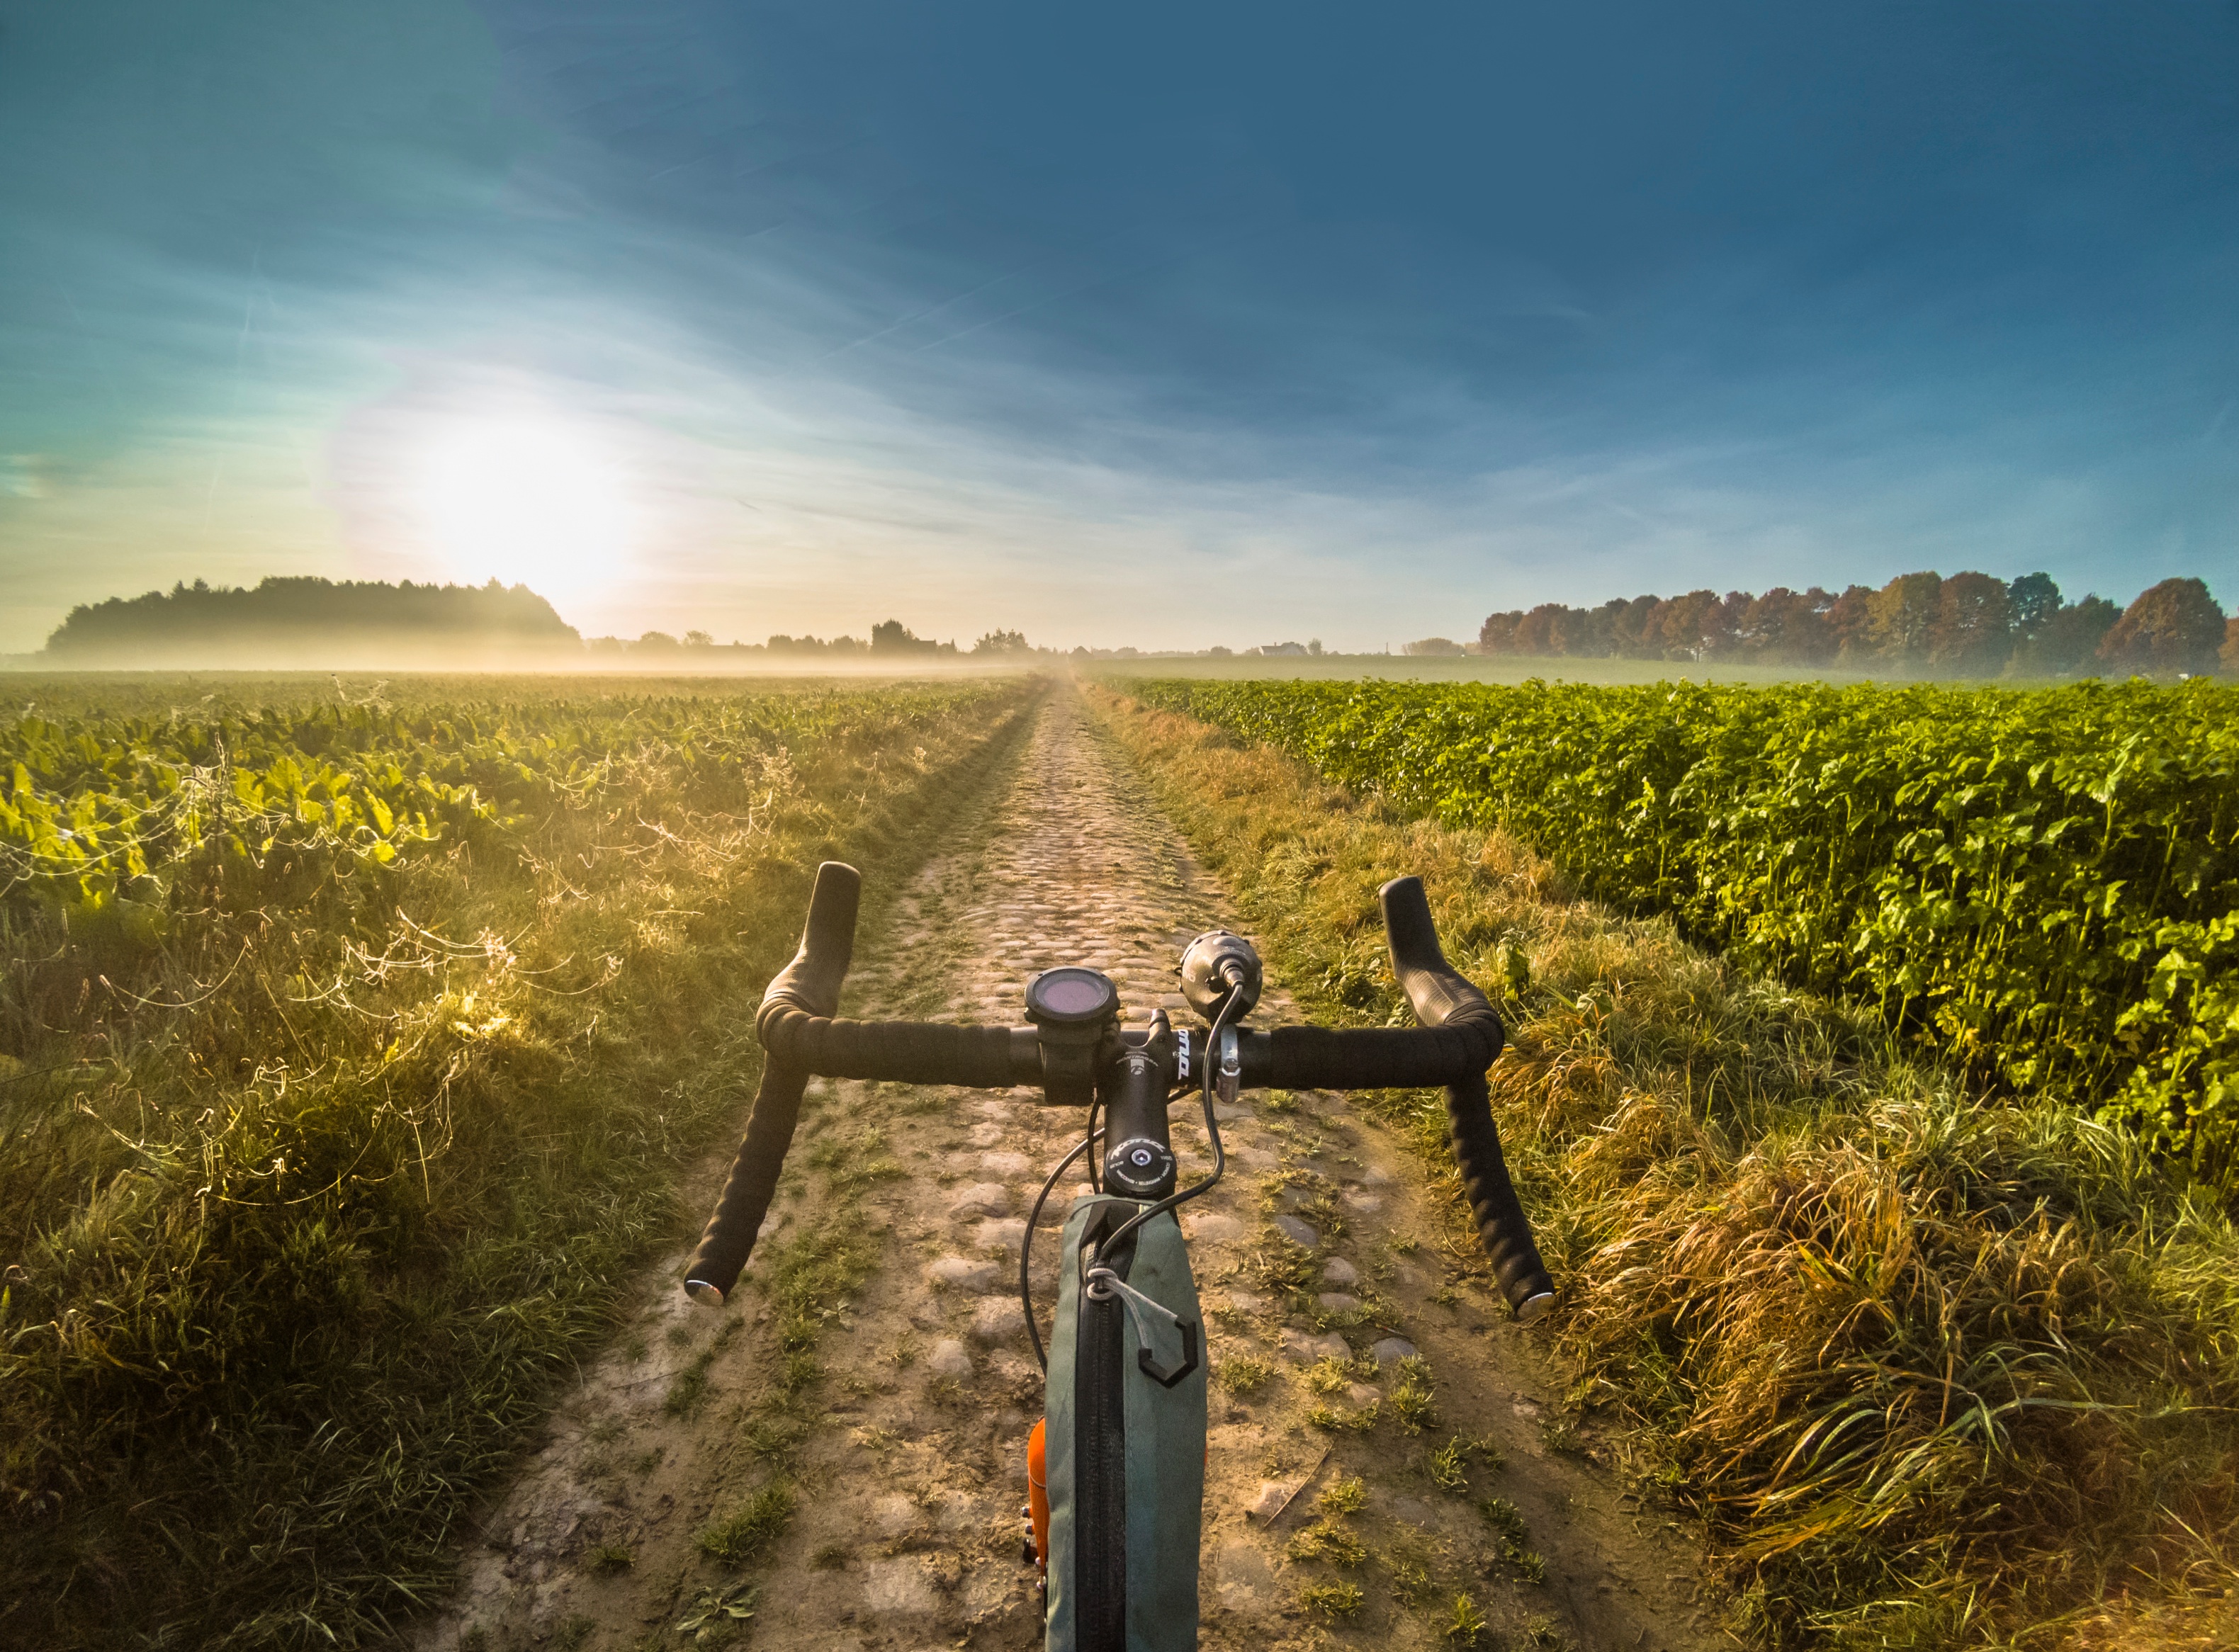
landscape, grass, horizon, sky, track, road, field, prairie, sunlight, morning, hill, dirt road, soil, agriculture, waterway, mountain bike, mountain biking, rural area